Papilio helenus

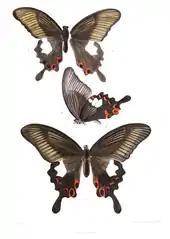
Illustration

"Papilio helenus" is the nominate member of the "helenus" species group. The members of this clade are: